New South Wales D55 class locomotive

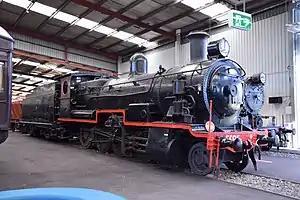
NSWR W Thow 'Australian Standard Consolidation' class D55 2-8-0 No.5595 at the New South Wales Railway Museum, Thirlmere

The D55 class is a class of 2-8-0 steam locomotives built by Clyde Engineering for the New South Wales Government Railways in Australia.